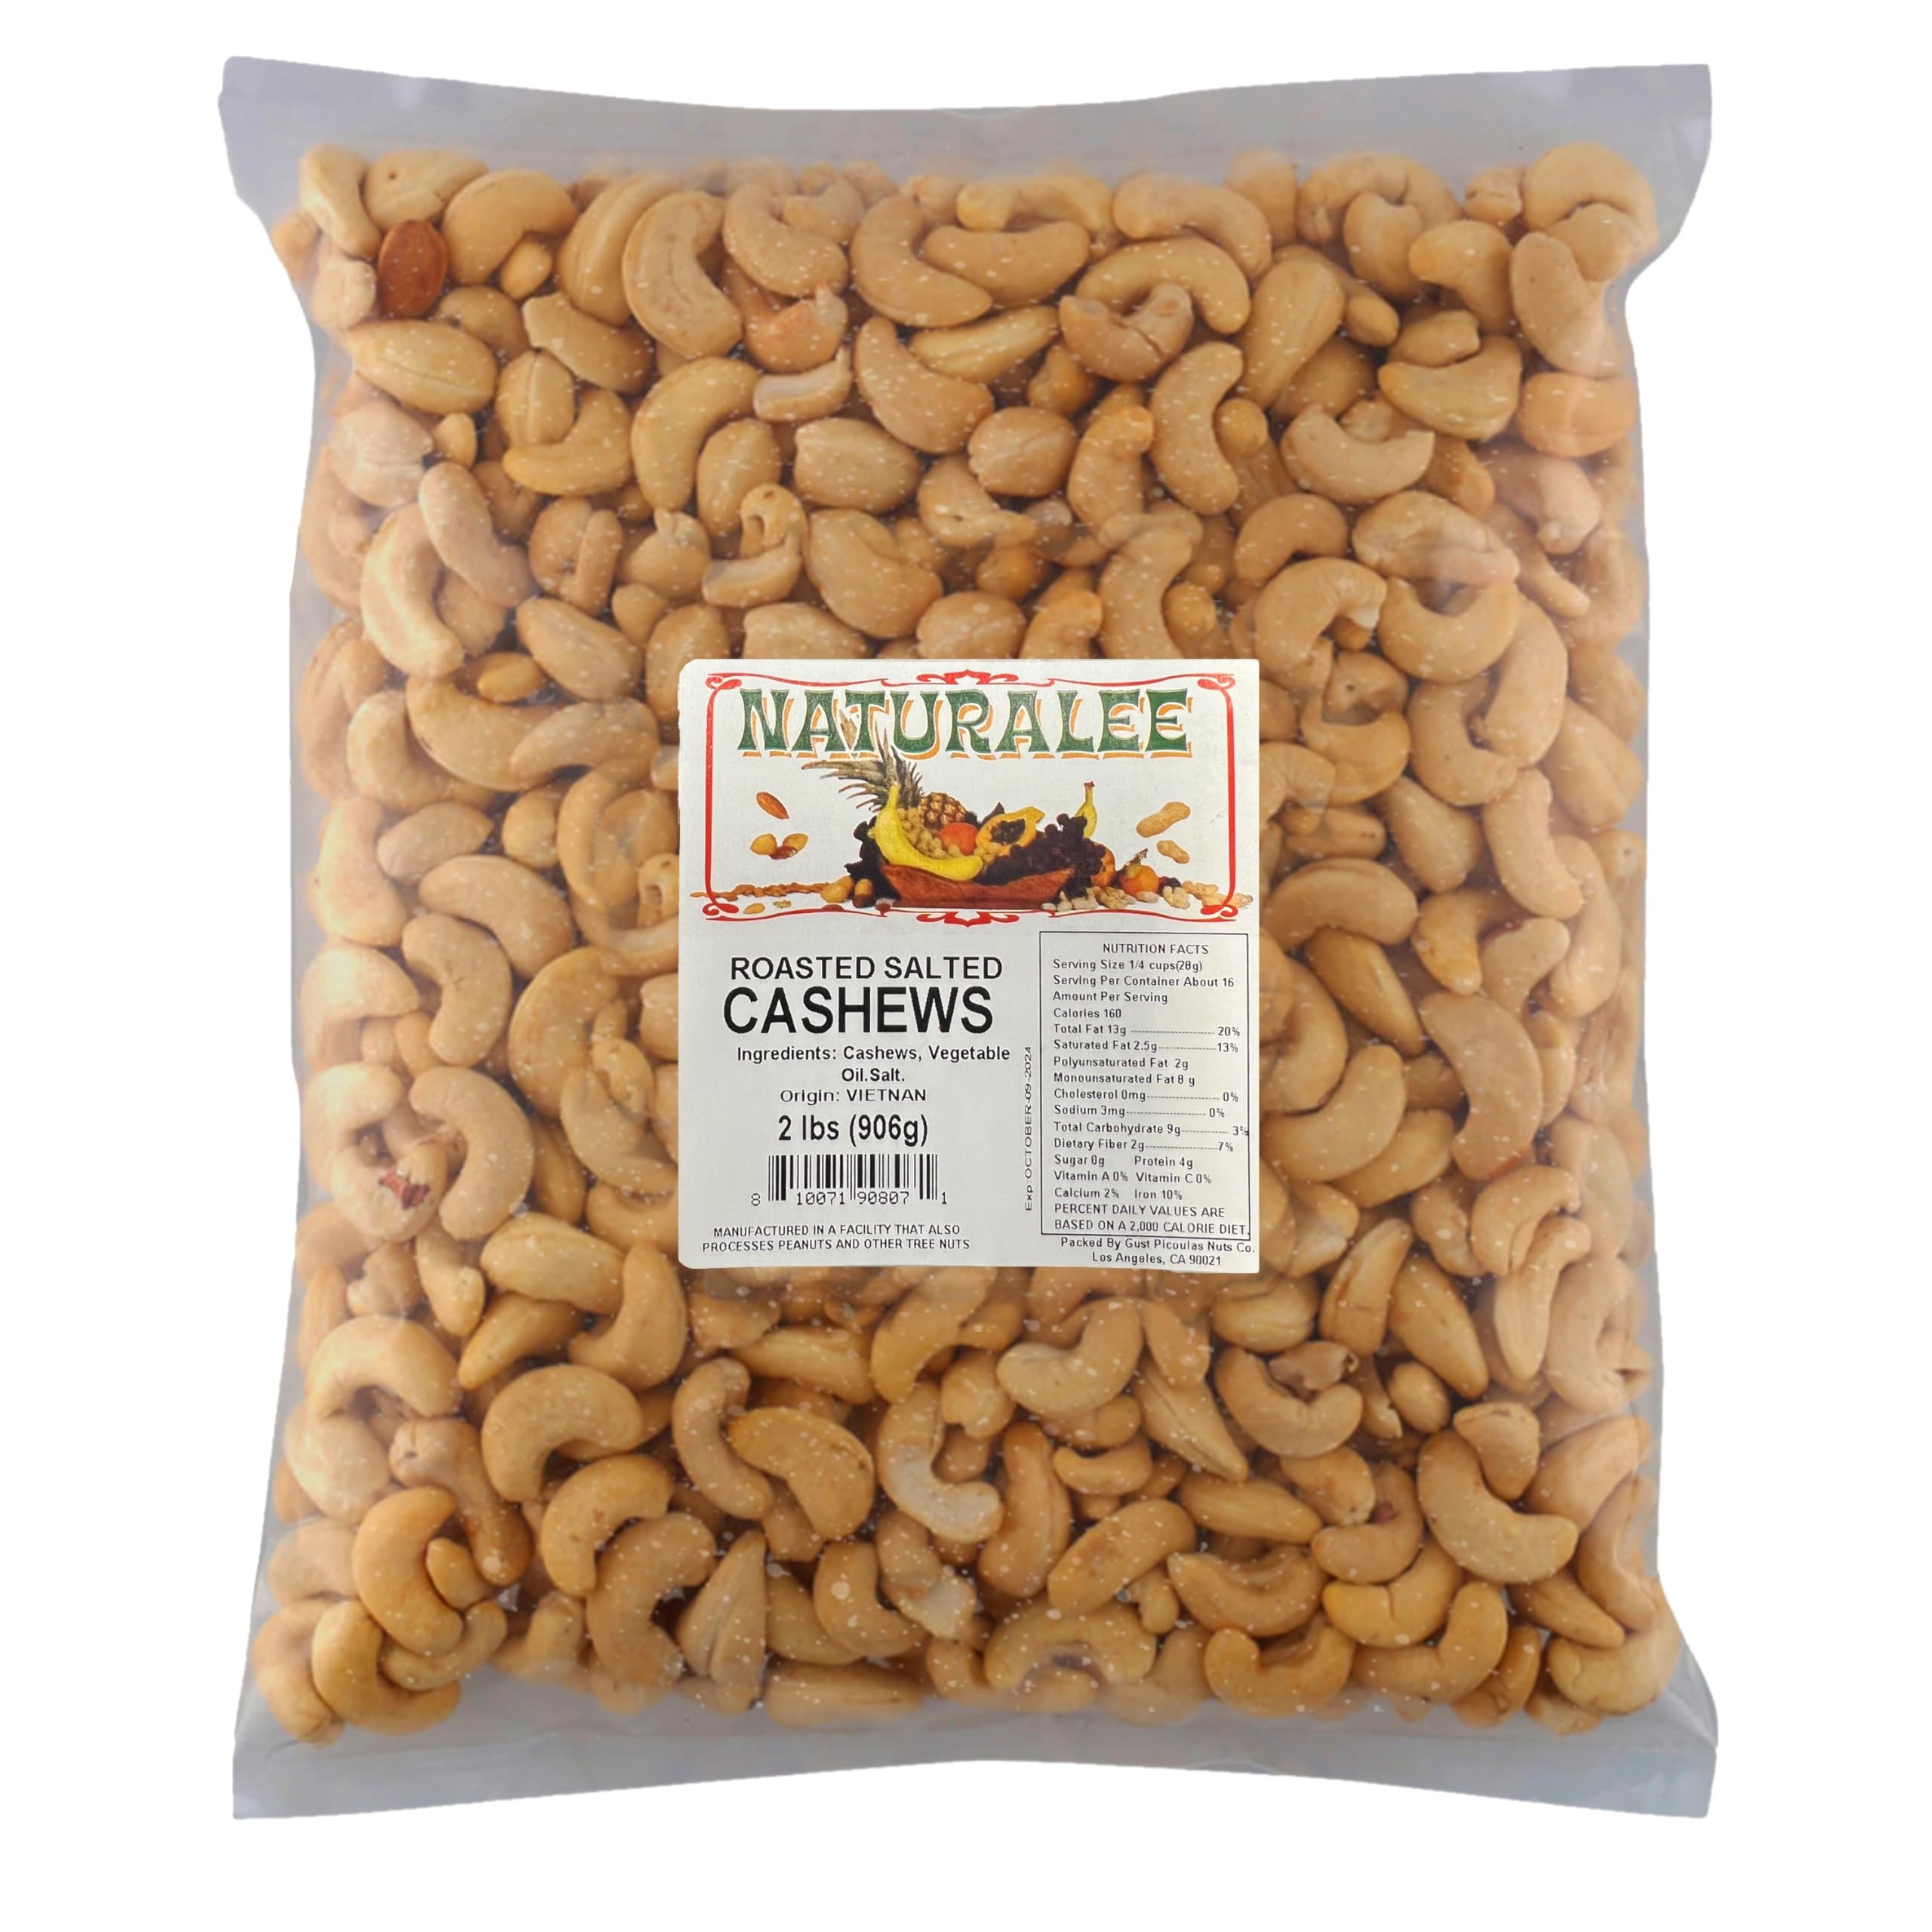
Item Name: Naturalee Cashews 2 lbs - Roasted, Salted - Natural Heart Healthy Snack
Bullet Point 1: HEALTHY: High protein, heart healthy snack or ingredient for your favorite dish
Bullet Point 2: NATURAL: Gluten free and vegan, perfect for cooking or snacking. Roasted in SOYBEAN oil
Bullet Point 3: QUALITY: Naturalee cashews are made with the highest quality standards.
Bullet Point 4: Since 1906, Naturalee has been serving the community and bringing delicious, nutricious peanuts from our home to yours.
Value: 32.0
Unit: Ounce

Price: 37.98